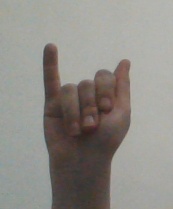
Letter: meem